Leyland Motors

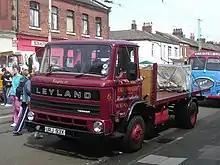
Leyland Terrier

Donald Stokes, previously Sales Director, was appointed managing director of Leyland Motors Limited in September 1962. Originally a Leyland student apprentice he had grown up with the company. He became chairman in 1966. Chronologically, the 1960s growth of Leyland Motor Corporation (LMC) was as follows: